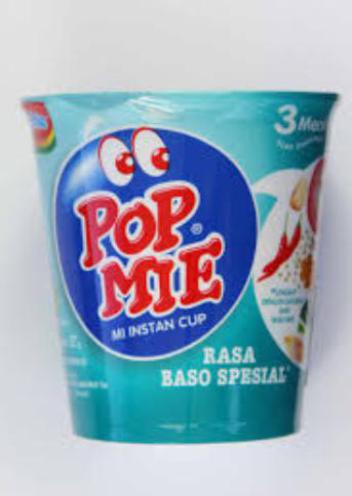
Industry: Food